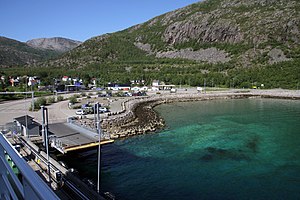
Lødingen
Færge Lødingen-Bognes
Lødingen er en by og en kommune i Nordland fylke i Norge. Kommunen ligger på den sydøstlige del af Hinnøya og grænser i nord til Sortland og Kvæfjord, i øst til Tjeldsund, i sydvest til Vågan og i vest til Hadsel. Byen havde 1790 indbyggere i 2006.